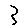
Label: 3